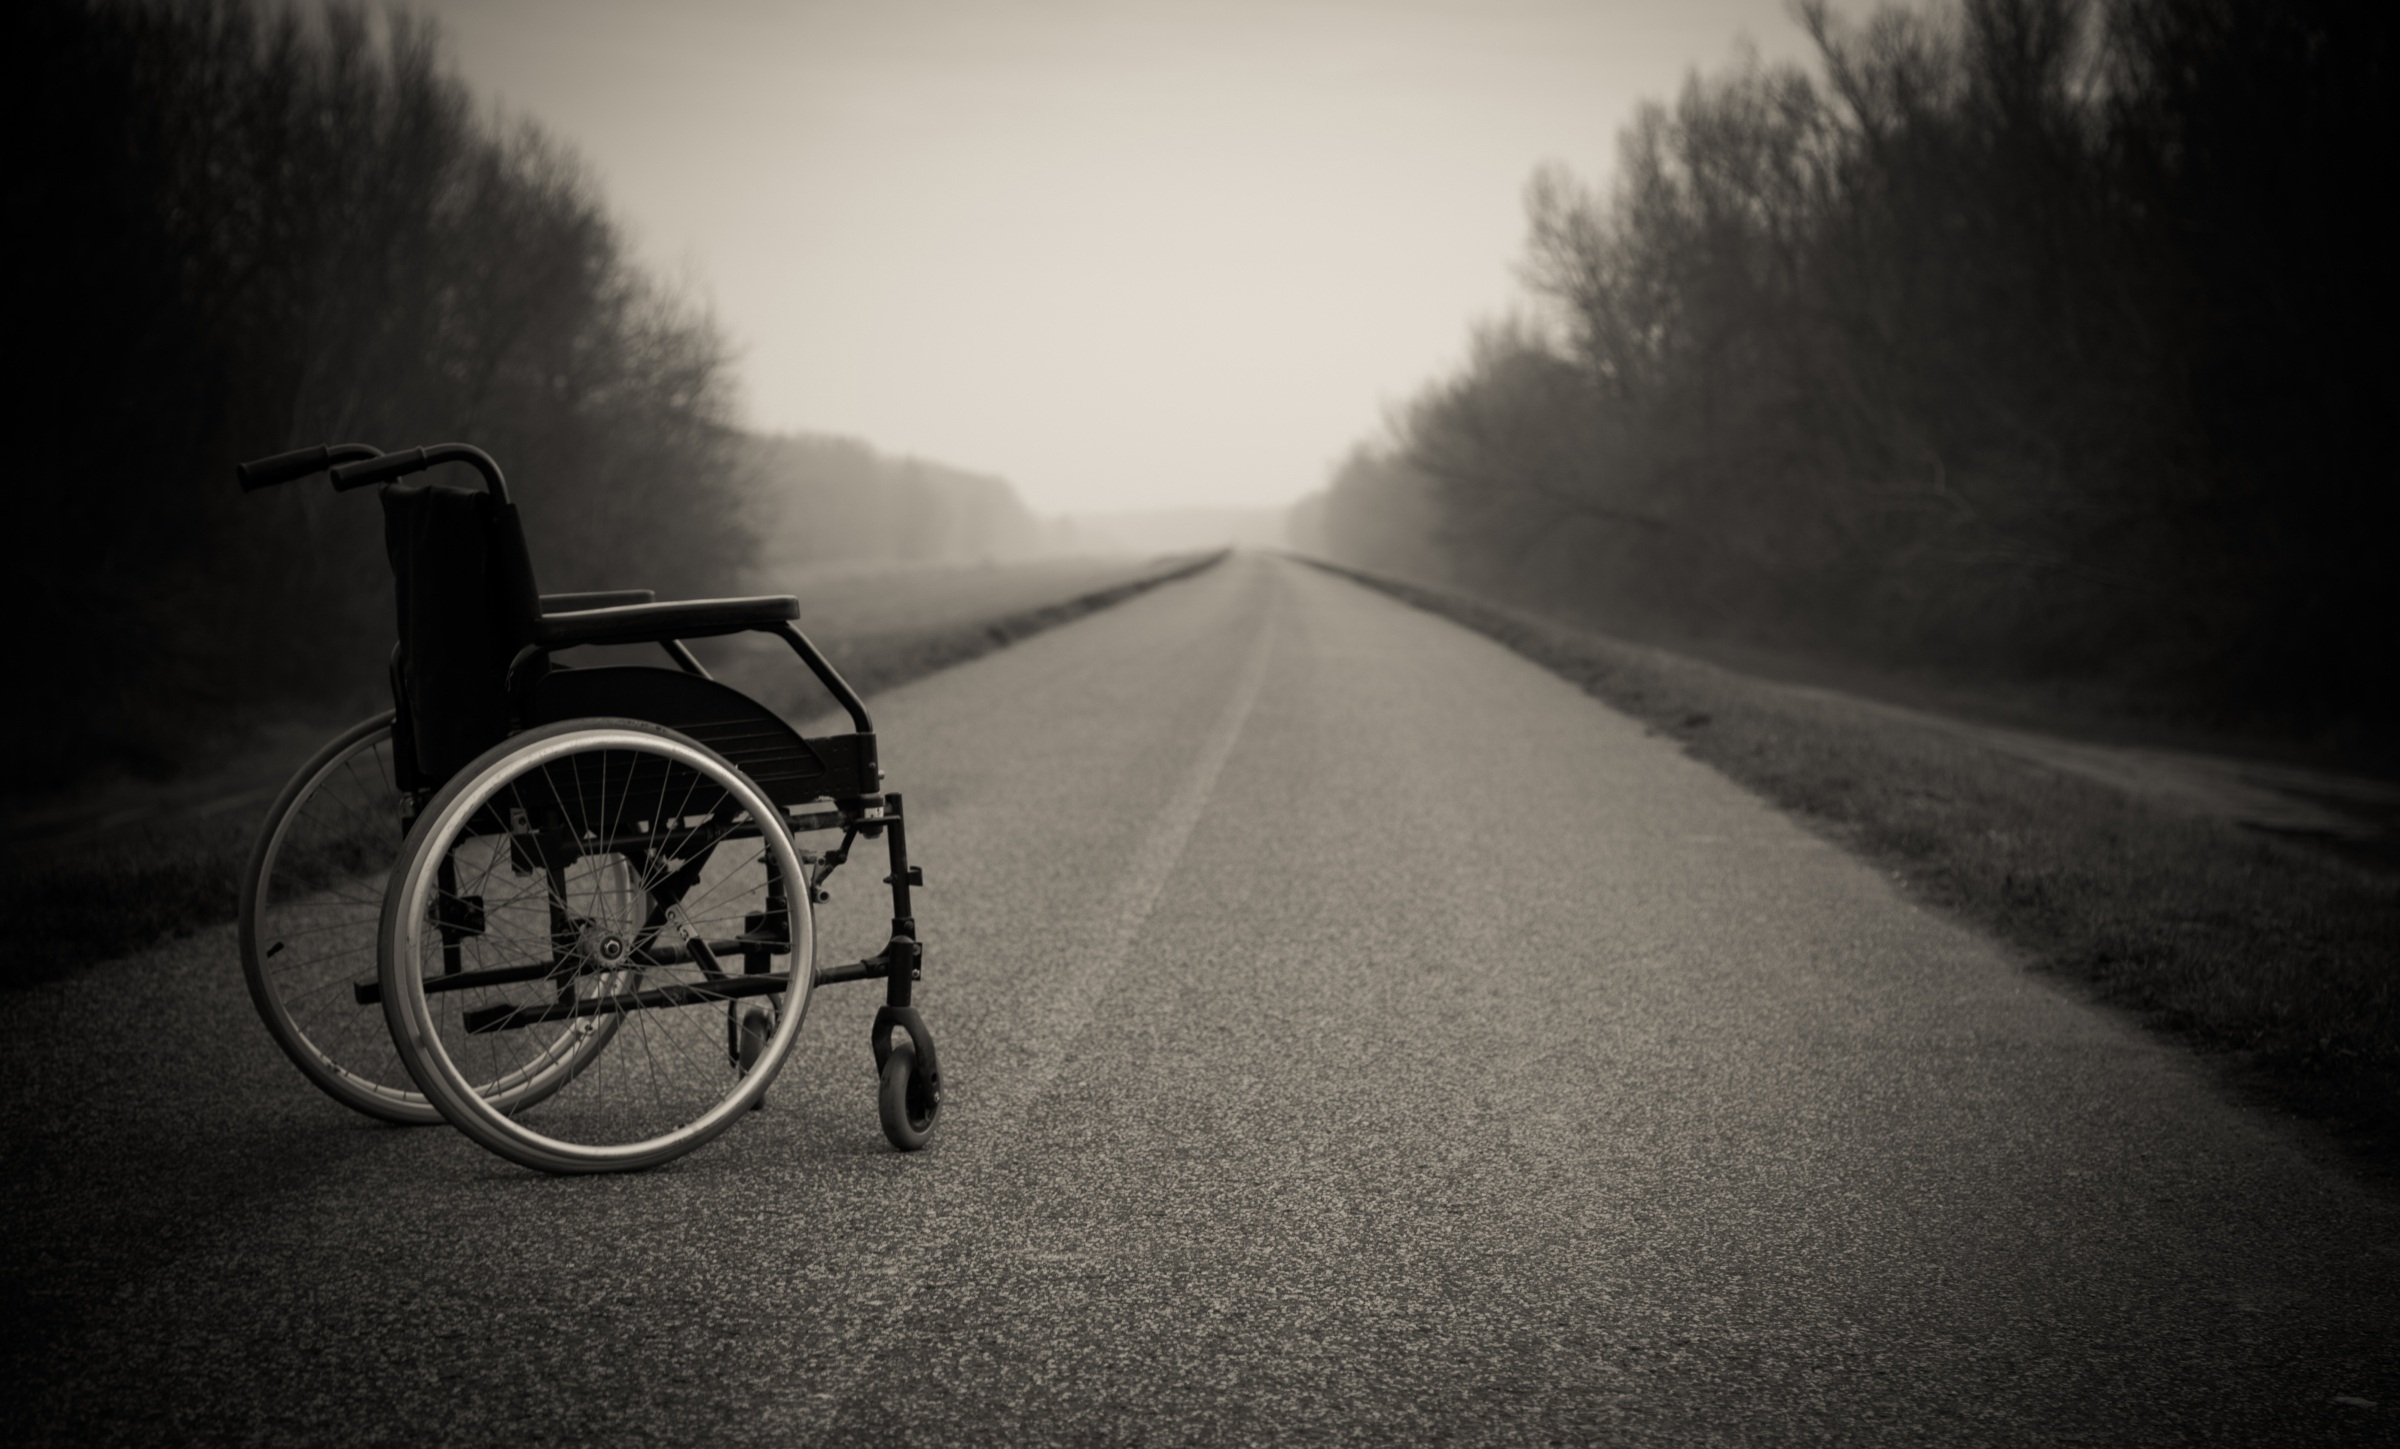
snow, winter, light, black and white, fog, mist, white, morning, land, evening, weather, care, darkness, black, monochrome, lonely, season, wheelchair, hospital, physical, monochrome photography, atmospheric phenomenon